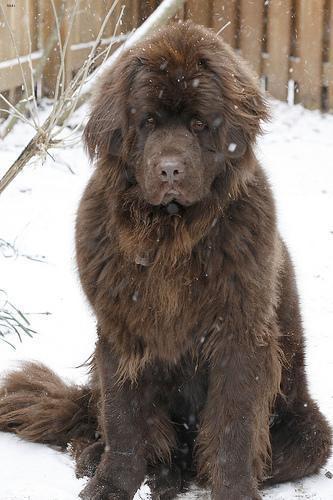
newfoundland